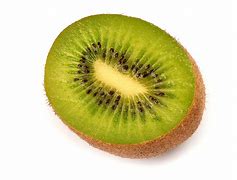
Label: Kiwi